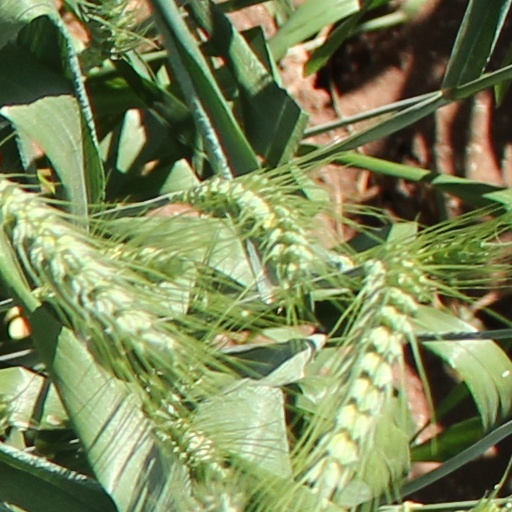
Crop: wheat